Overton, Nevada

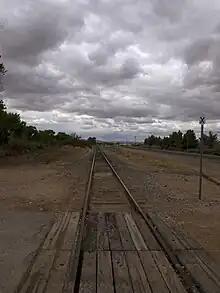
Former St. Thomas branch of Los Angeles and Salt Lake Railroad in Overton.

Nevada State Route 169 connects Overton with Interstate 15 (exit 93) in the north and Lake Mead National Recreation Area in the south. South of Overton, the highway into Valley of Fire state park (formerly a part of Nevada State Route 169, decommissioned in 2001) branches off west.